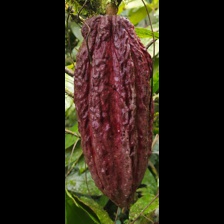
Label: sana